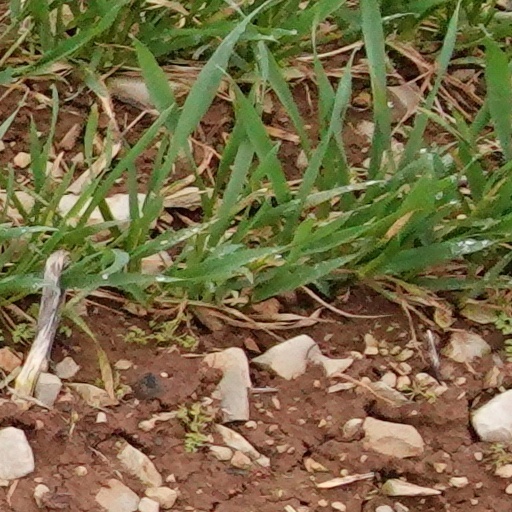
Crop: wheat